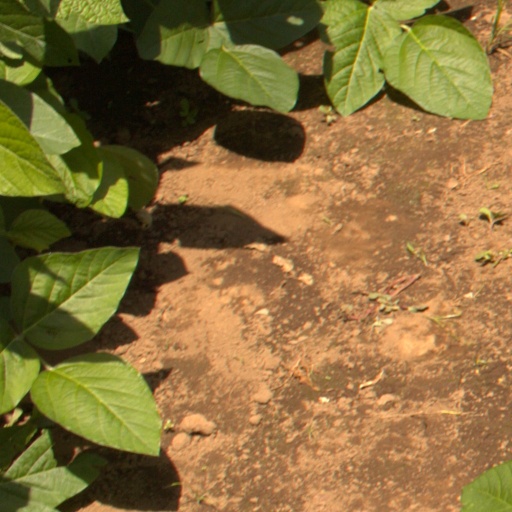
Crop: soybean